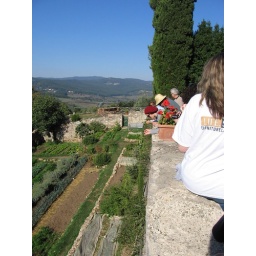
The class looks out over the wall next to the kitchen garden.